Carlos Orrantia

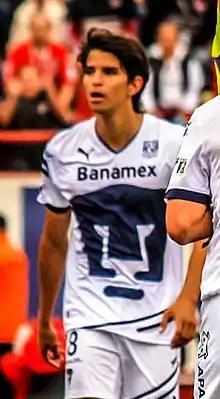
Orrantia playing for UNAM

Carlos Emilio Orrantia Treviño (born 1 February 1991), also known as El Charal, is a Mexican professional footballer who plays as a right-back for Liga MX club Atlas.